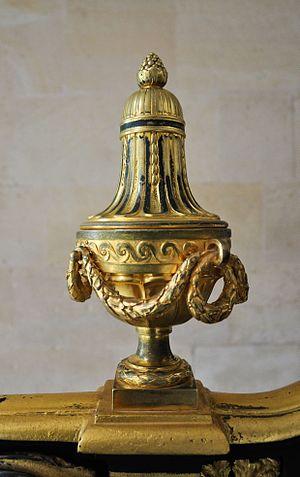
Petit Trianon - Escalier central - détail